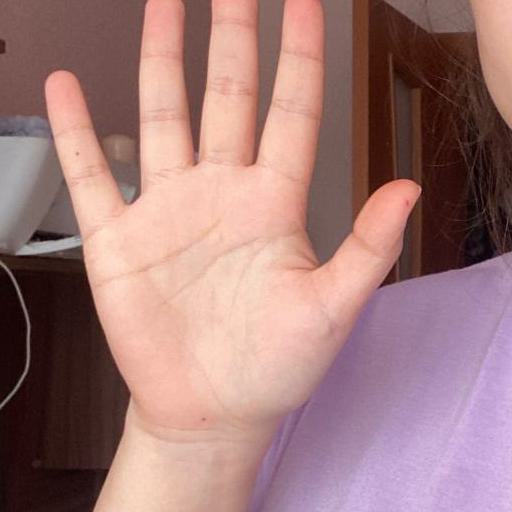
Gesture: palm